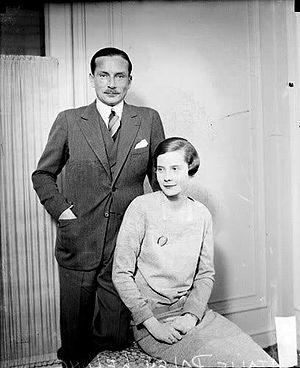
Lucien Lelong, né le 11 octobre 1889 à Paris 9ᵉ et mort le 11 mai 1958 à Anglet, est un couturier français.